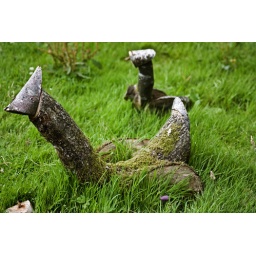
One of the little wooden animal creations near Lydford Gorge.